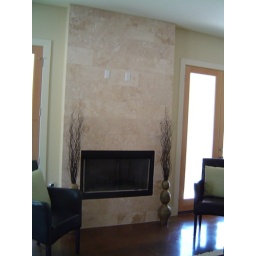
6 x 12 honed travertine wired for flat screen TV above fireboxclean modern feel, no mantel as originally planned